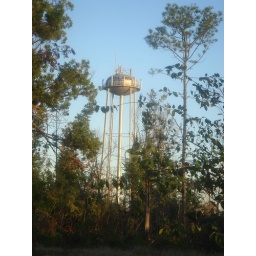
The water tower in Waveland through some damanged trees. Kind of a lonely sight.